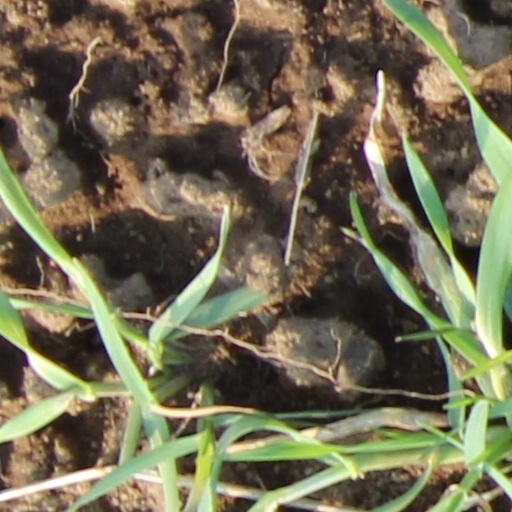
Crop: wheat